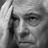
Emotion: sad